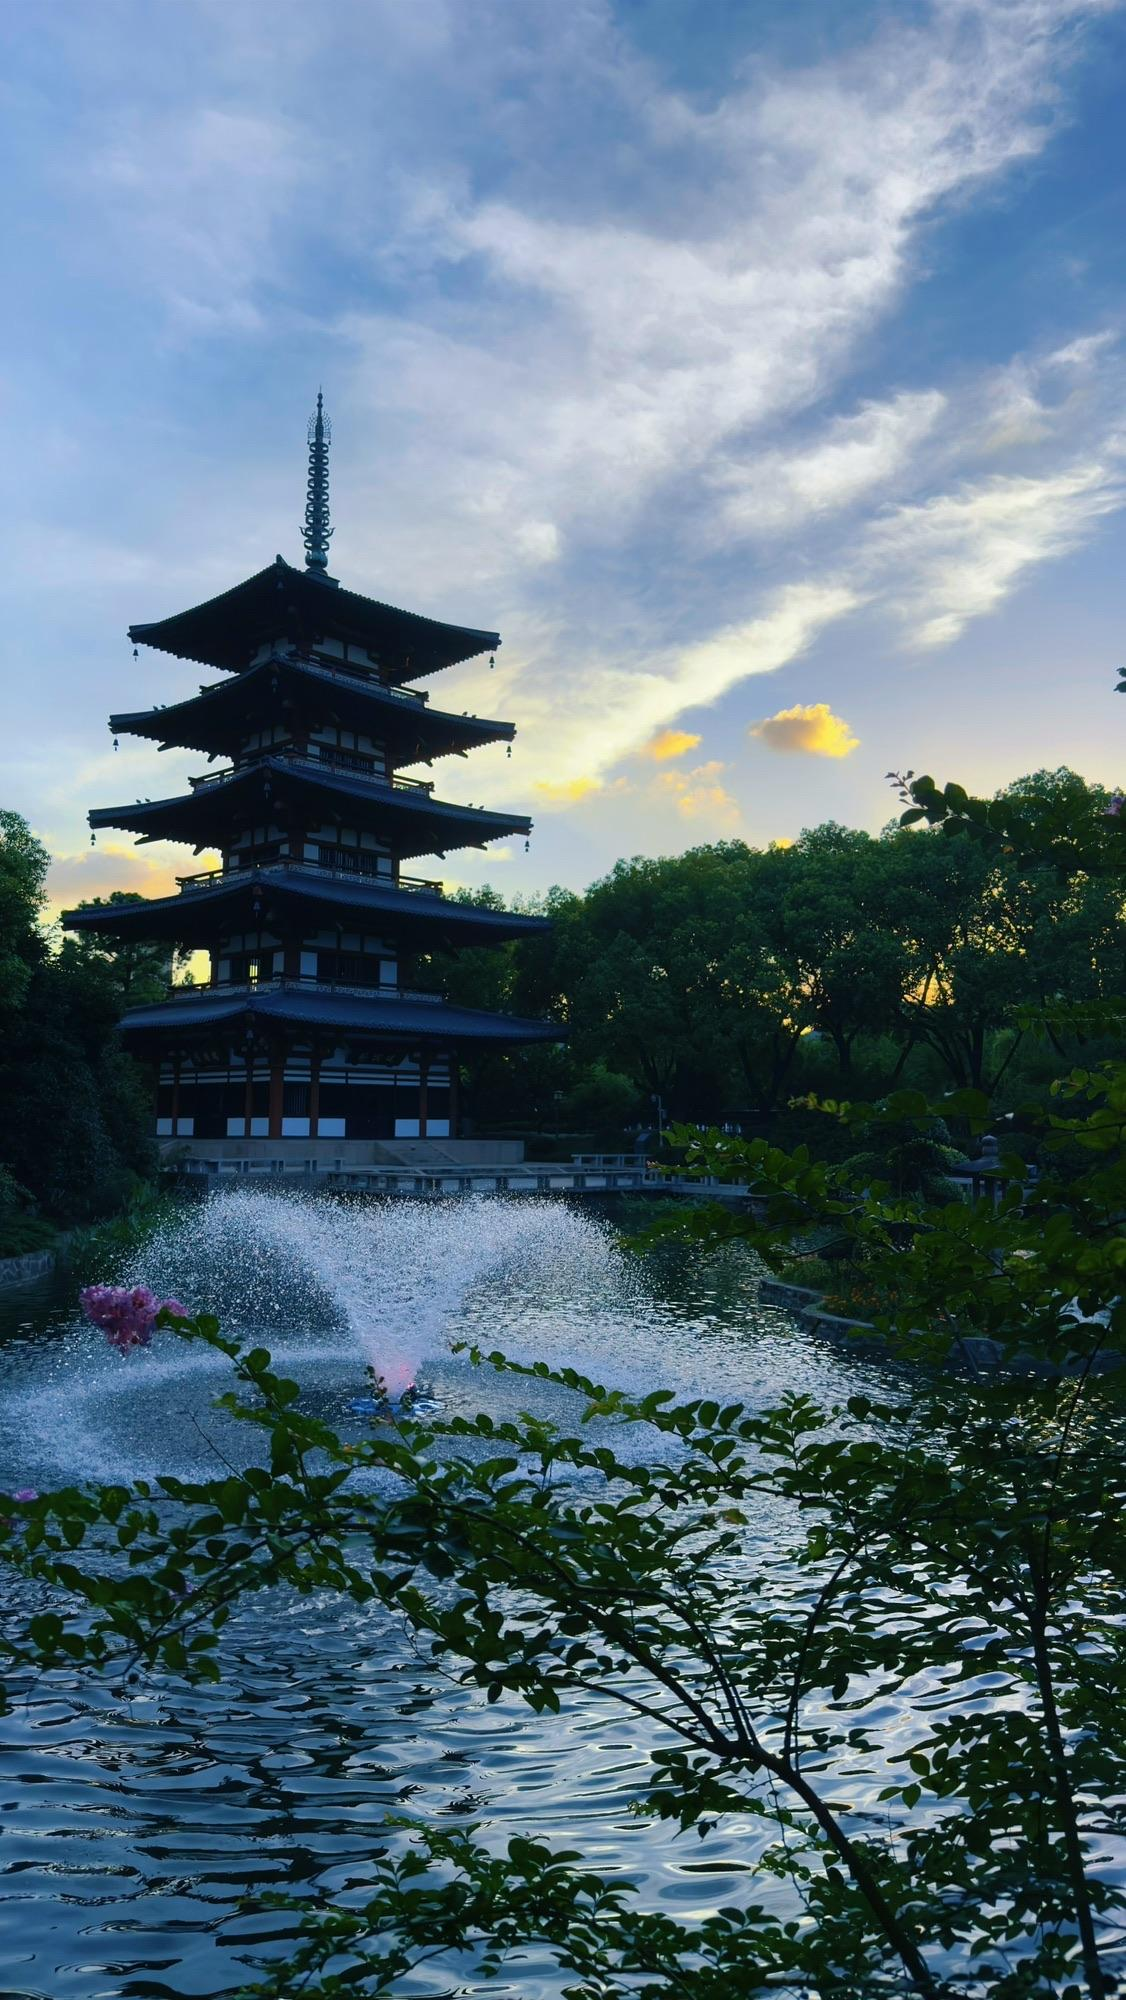
地标名称：柴胡塔
所在城市：无锡市·梁溪区